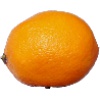
Label: Lemon Meyer 1